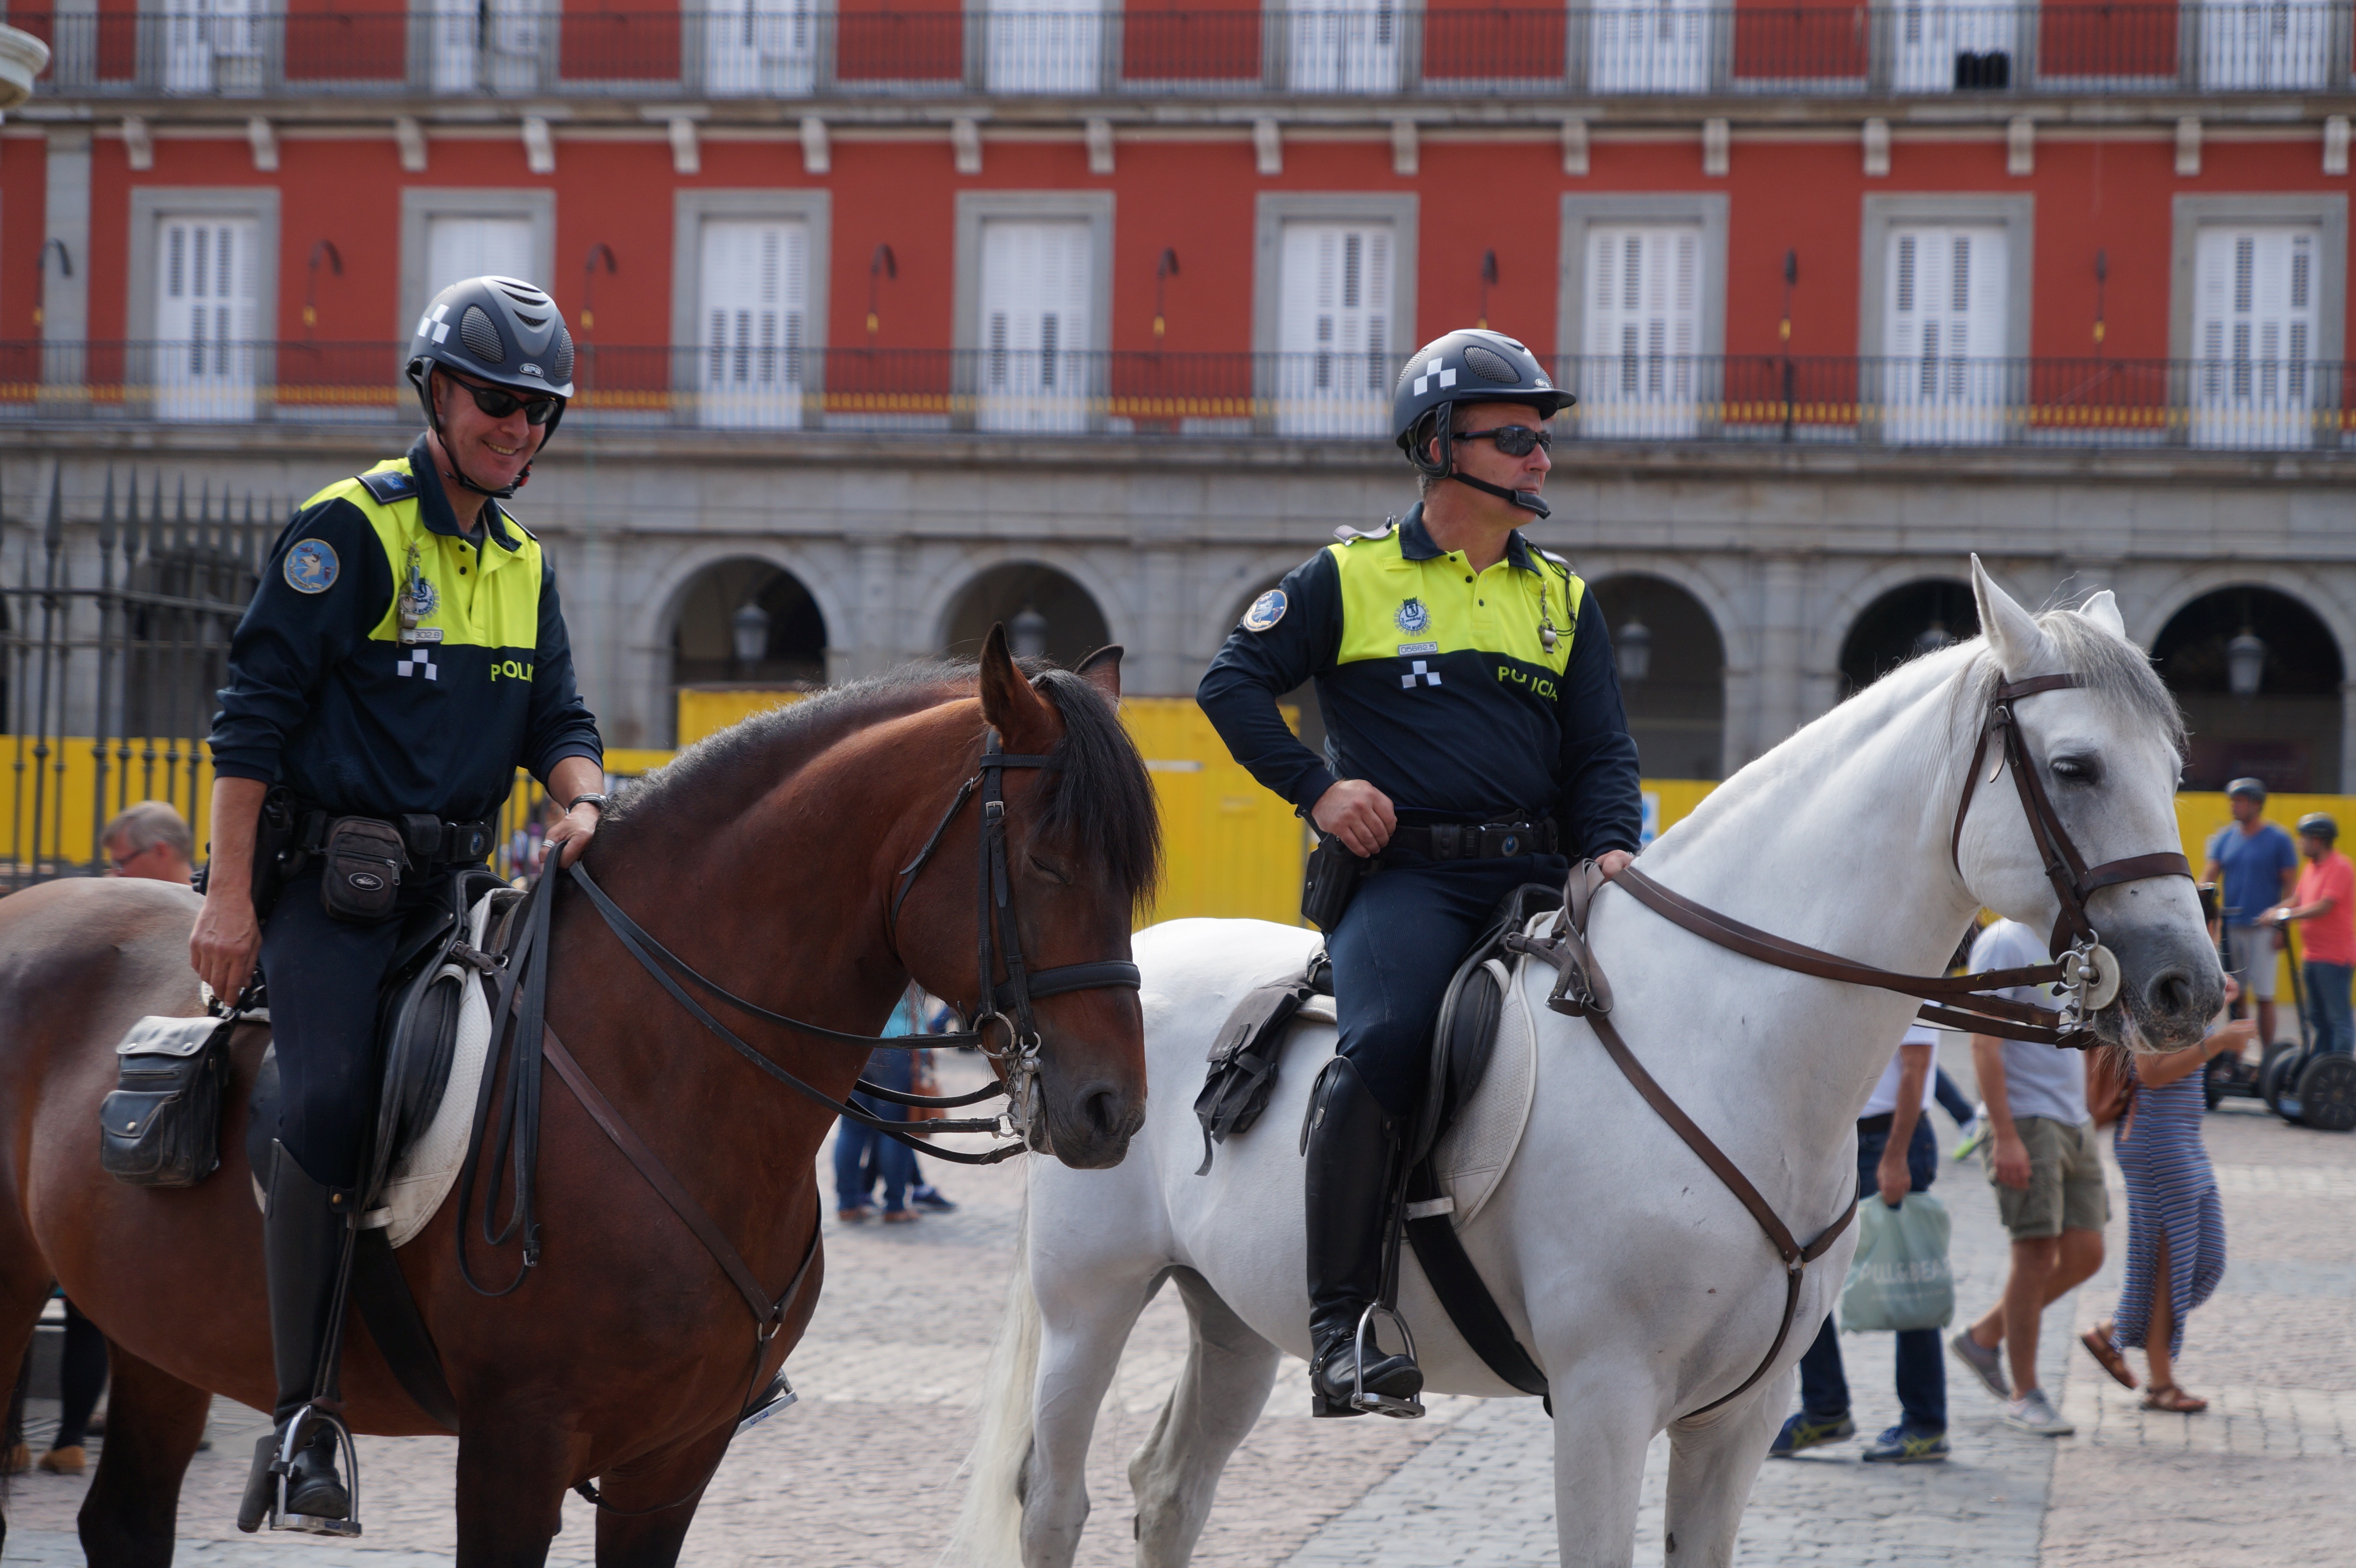
horse, sports, madrid, racing, jockey, area, policeman, western riding, equestrianism, pack animal, eventing, mounted police, plaza mayor, horse like mammal, horse harness, animal sports, english riding, equestrian sport, endurance riding